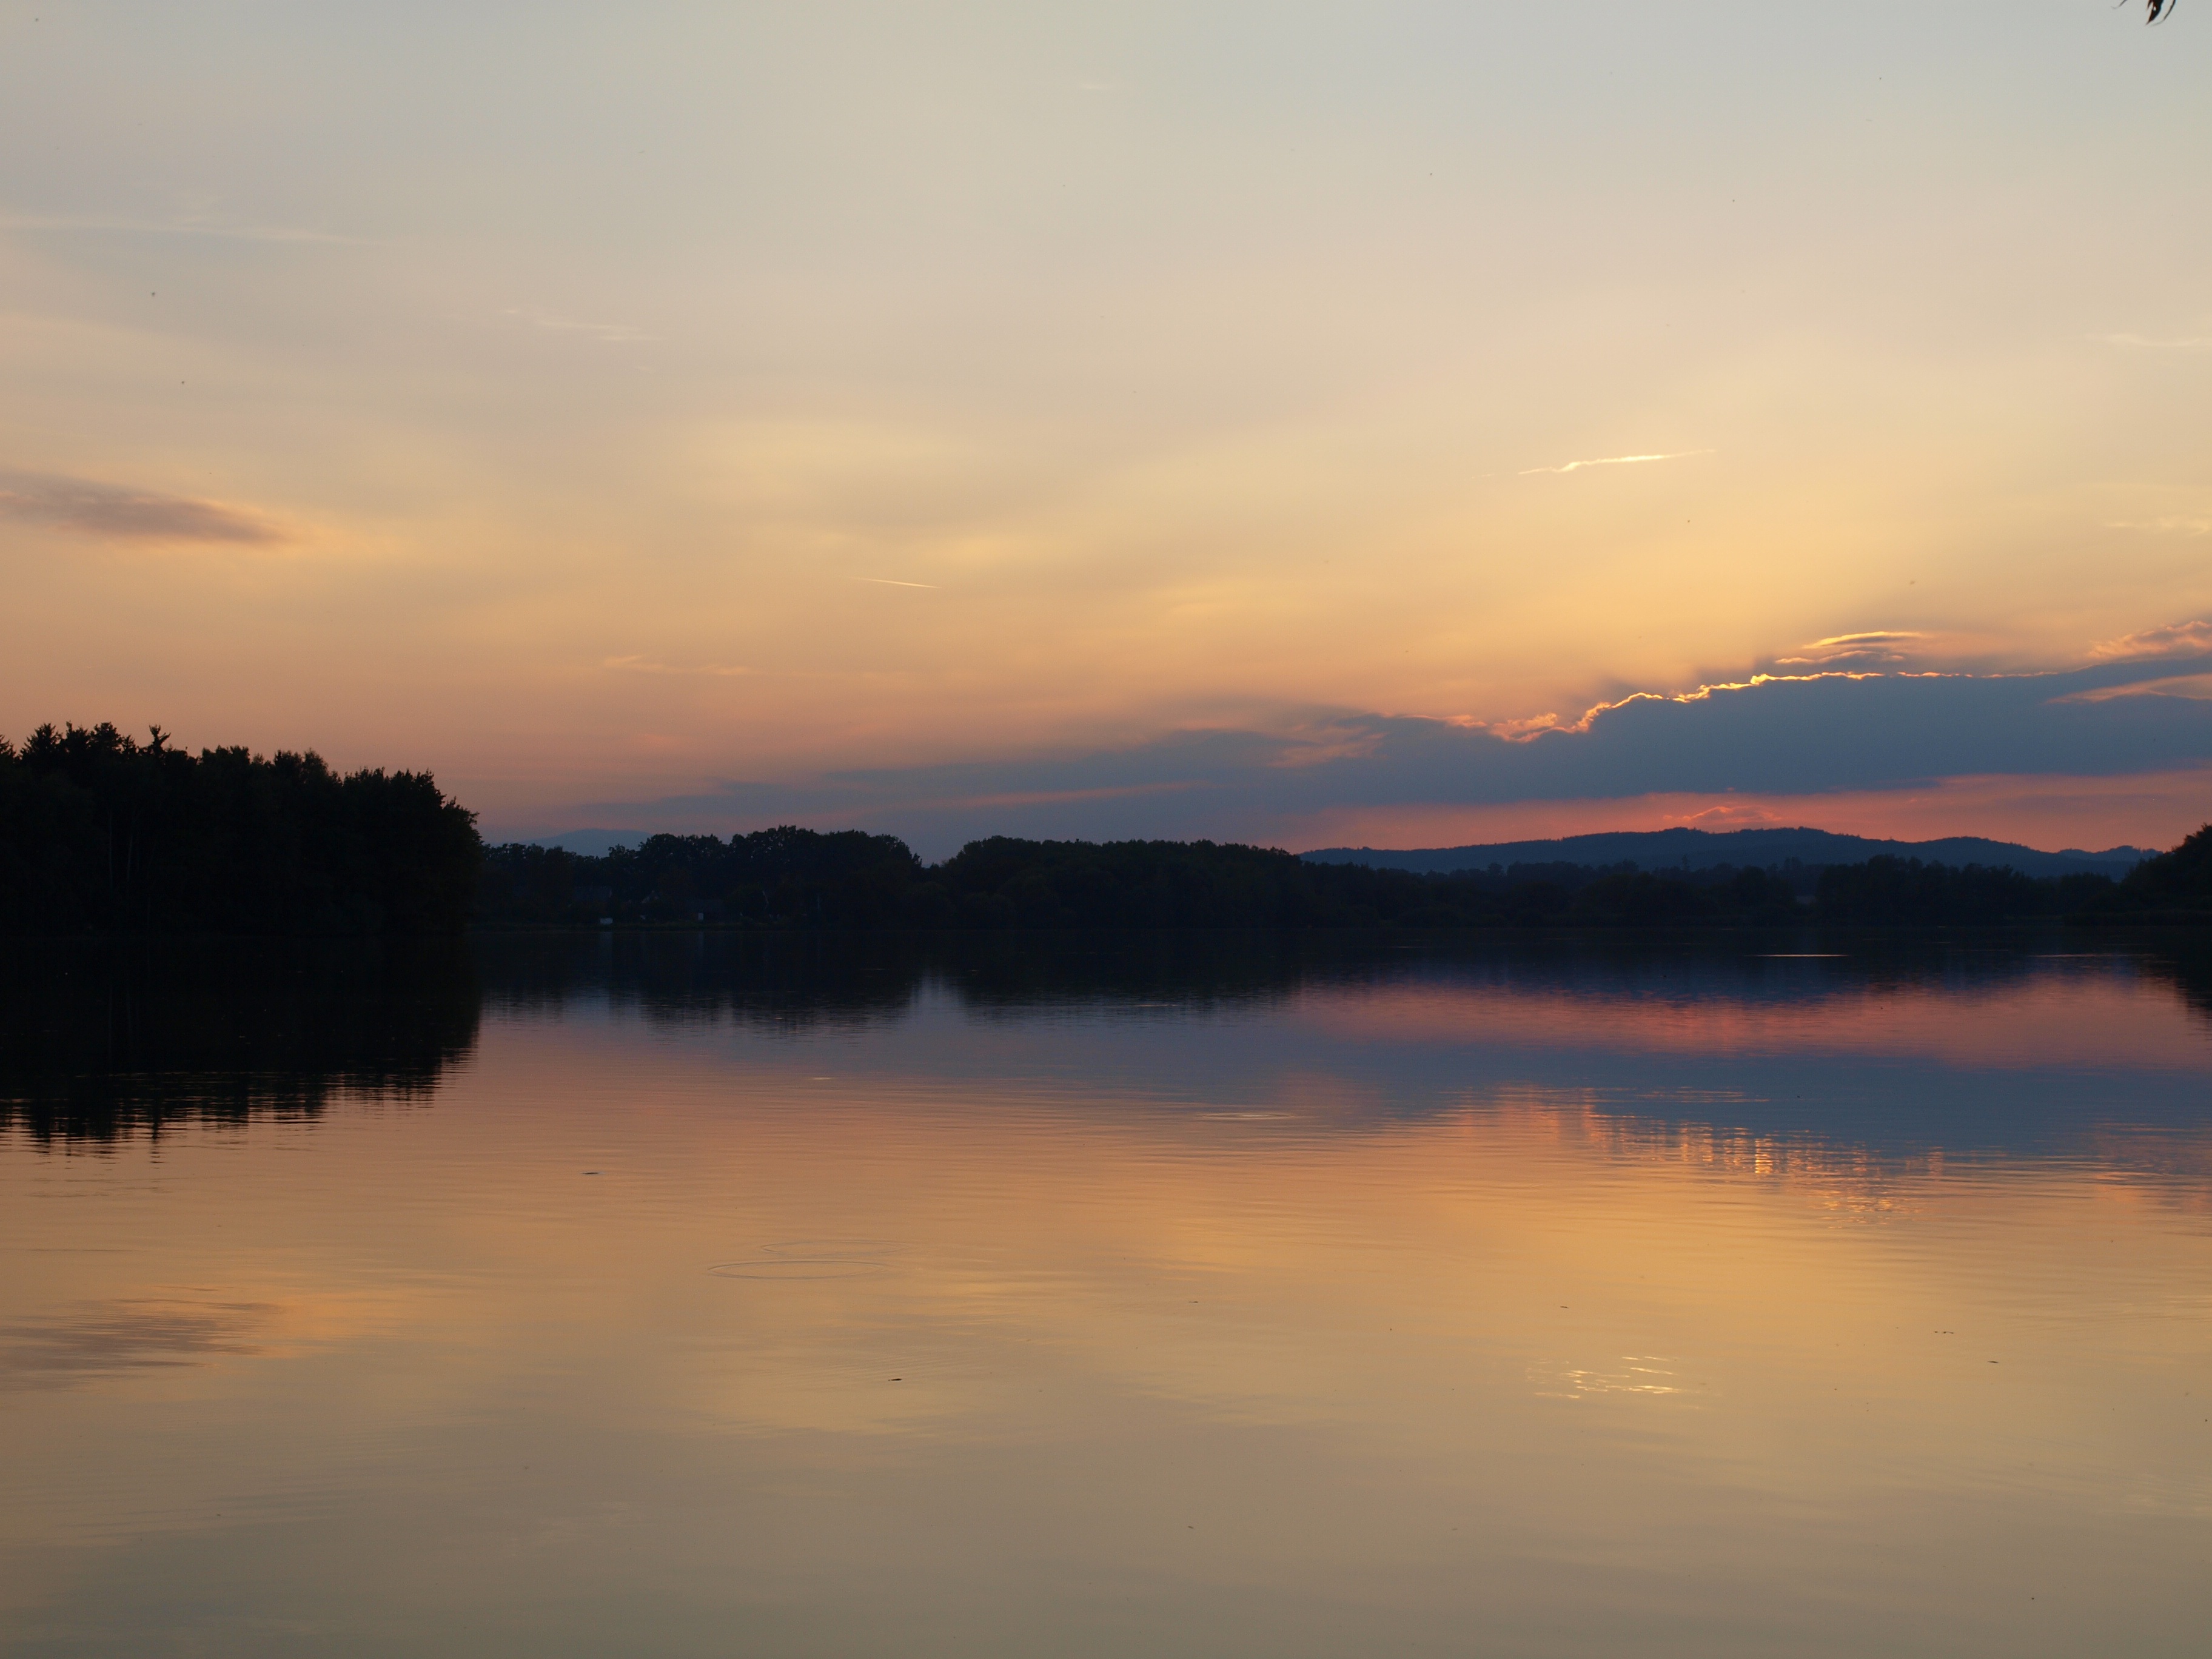
landscape, sea, nature, mountain, cloud, sky, sun, sunrise, sunset, mist, sunlight, morning, lake, dawn, atmosphere, river, dusk, evening, reflection, reservoir, west, loch, afterglow, atmospheric phenomenon